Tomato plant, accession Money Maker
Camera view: bottom (45 deg); turntable rotation: 330 degrees
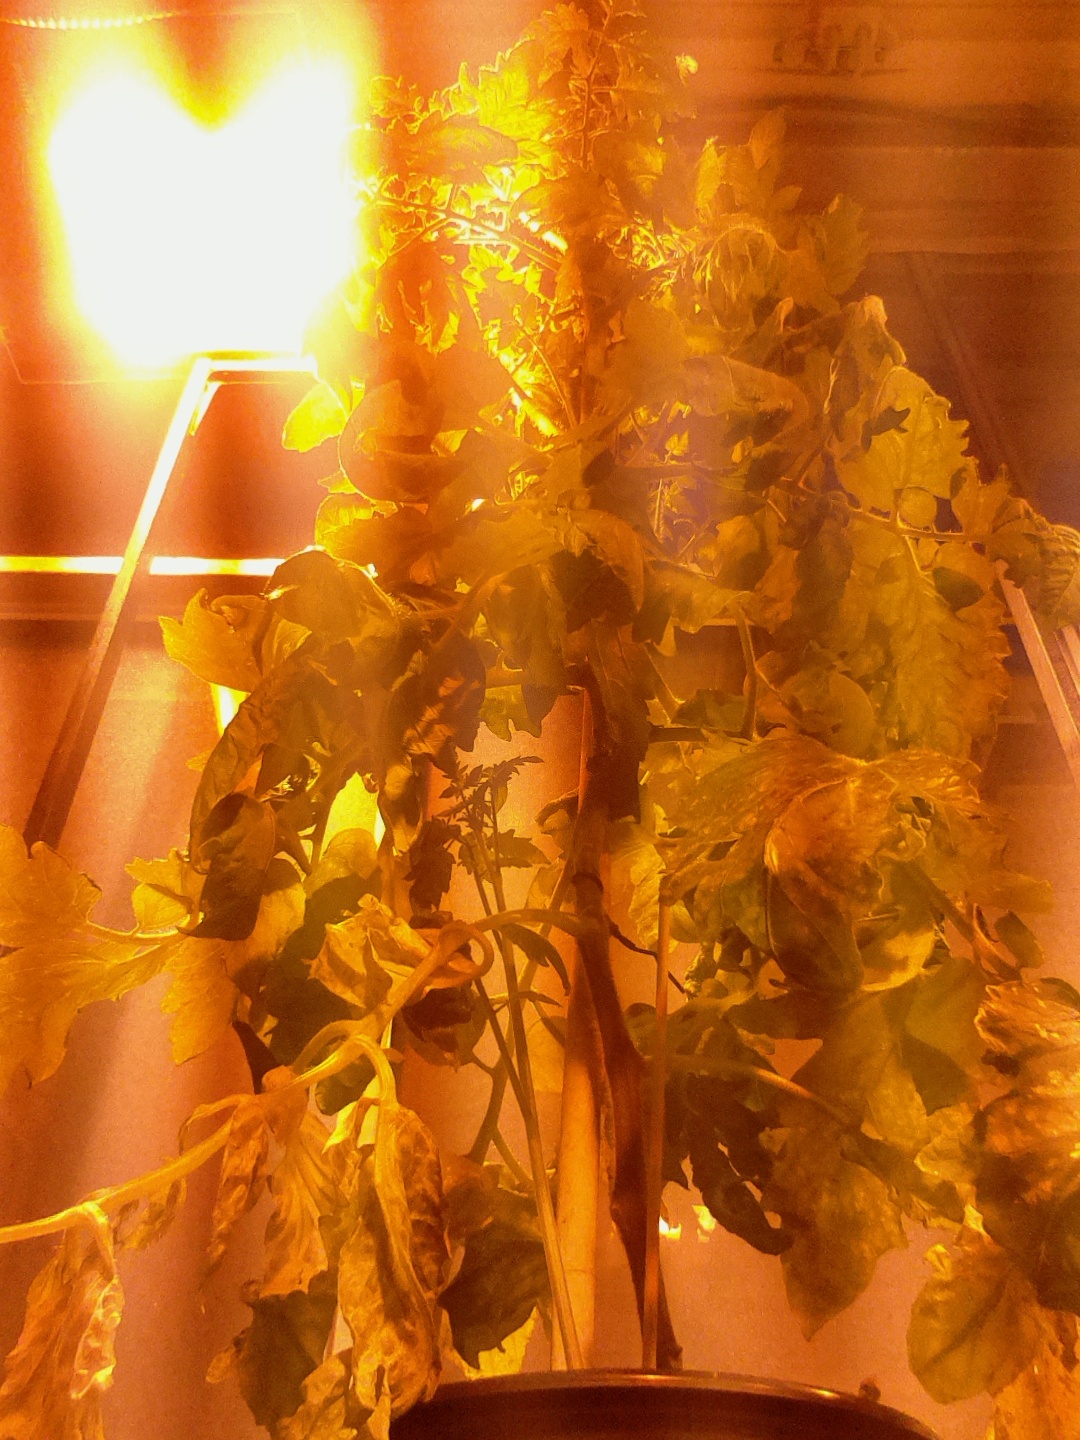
BBCH growth stage 73: 30%-40% of final fruit size